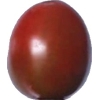
Label: tomato_cherry_maroon